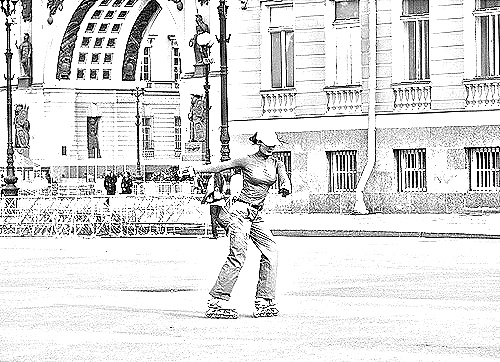
Portrait style: Sketch Portrait